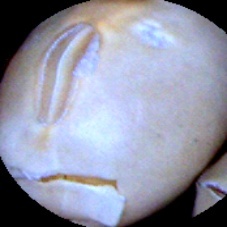
Label: Skin-damaged